E.U. (TV series)

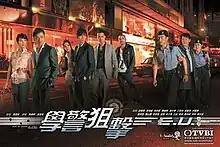
Official poster

Emergency Unit, better known as simply E.U. is a 2009 Hong Kong television drama created and produced by Wong Wai-sing. It is the direct sequel to 2007's "On the First Beat" and the third installment in "The Academy" series. "E.U." stars Ron Ng and Sammul Chan from the original series, with the addition of Michael Miu, Kathy Chow, Michael Tse, and Elanne Kong. The popularity of Tse's role, Laughing Gor, spawned two film spin-offs and a television drama spin-off of the character.